Büyük Hamam

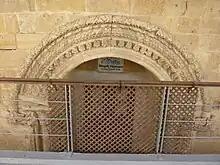
The old church portal

On the site of the bath, the Lusignan church of St. George of the Latins was constructed from 1306 to 1309, and opened with great festivities. The church was the site of two important events in the 14th century. On 10 November 1330, Nicosia was struck by a flood of the Pedieos River, which then flowed inside the city walls. The flood caused the death of 3,000 people and the place up to where the water of the river rose is still marked with a nail from the Lusignan period. On 17 January 1369, the church was the site of a conspiracy when some knights plotted to kill King Peter I of Cyprus. According to Kevork Keshishian, the church was in close proximity of the royal palace and thus was of great importance, and its parishioners were called "Halfcastes" as they were children of mixed marriages between the Latins and the Syrians.